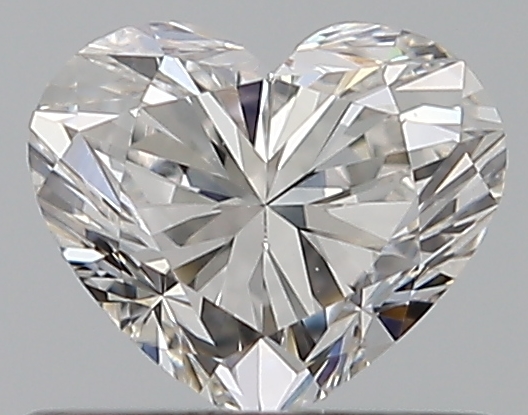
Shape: heart
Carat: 0.51
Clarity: VS2
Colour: G
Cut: EX
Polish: EX
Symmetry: VG
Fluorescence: N
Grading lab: GIA
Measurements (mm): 4.75 x 5.58 x 3.37